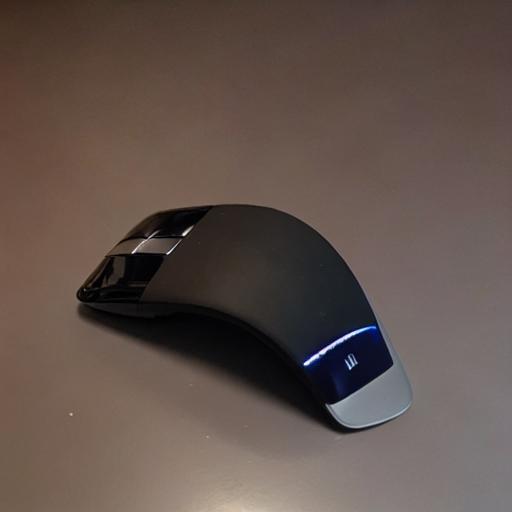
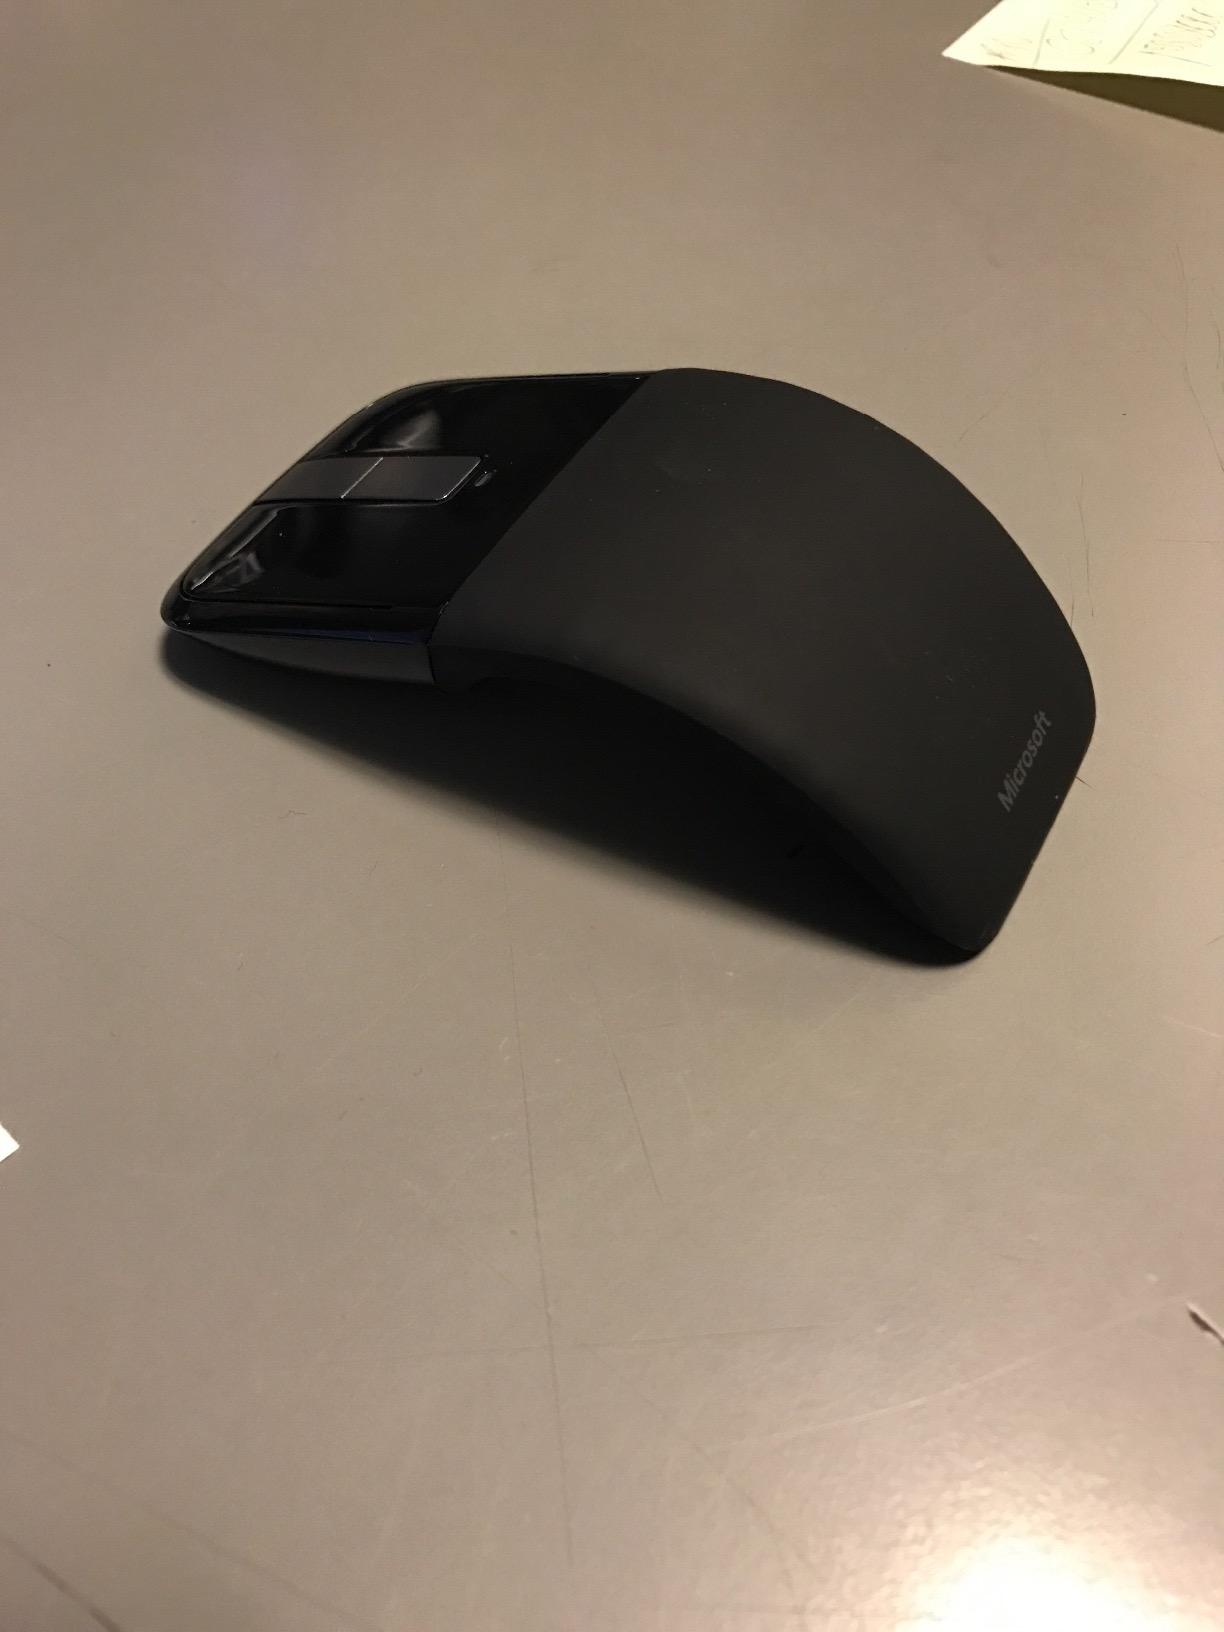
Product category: mouse
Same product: no